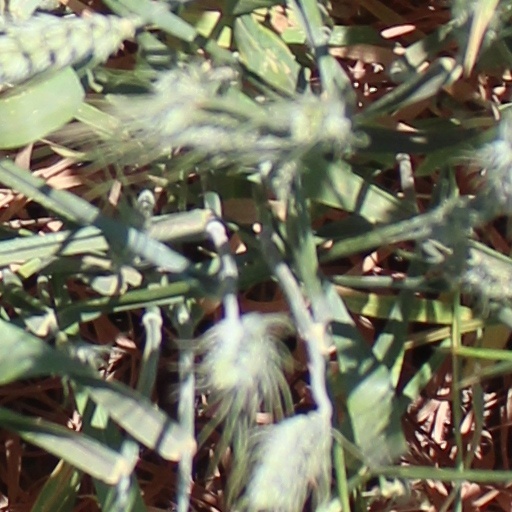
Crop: wheat